Hasan Gayo

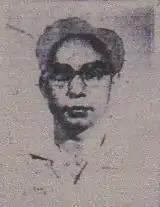
Gayo, 1963

Muhammad Hasan Gayo (1923 – 26 January 1993) was an Indonesian politician and journalist from Aceh. He was active in youth guerilla groups during the Indonesian National Revolution, and later worked as a journalist during the Sukarno period.